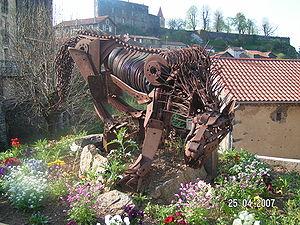
Représentation de la bête du Gévaudan à Saint-Privat-d'Allier
Cet article recense les œuvres d'art dans l'espace public de la Haute-Loire, en France.